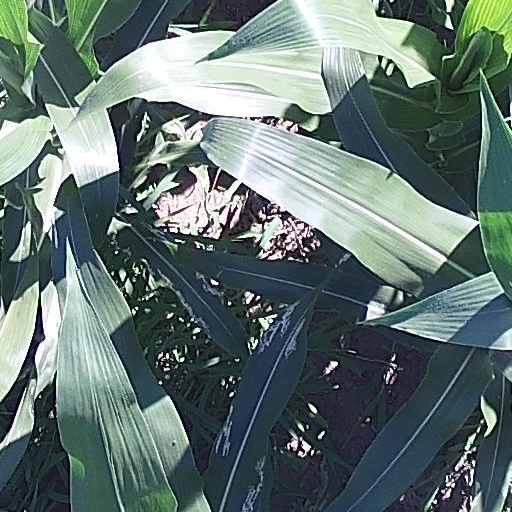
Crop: maize; corn